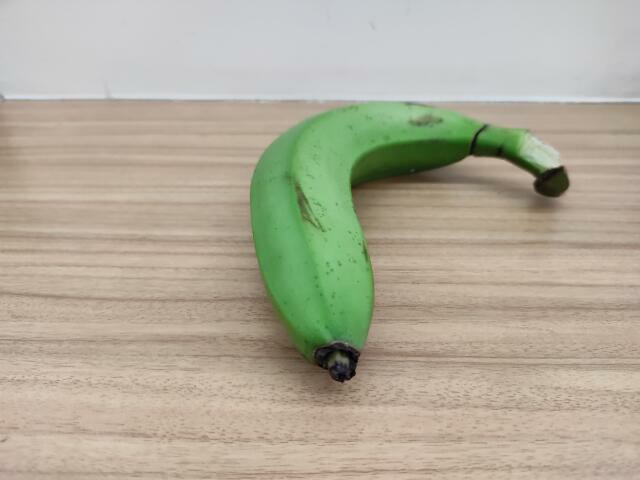
Label: Raw_Banana